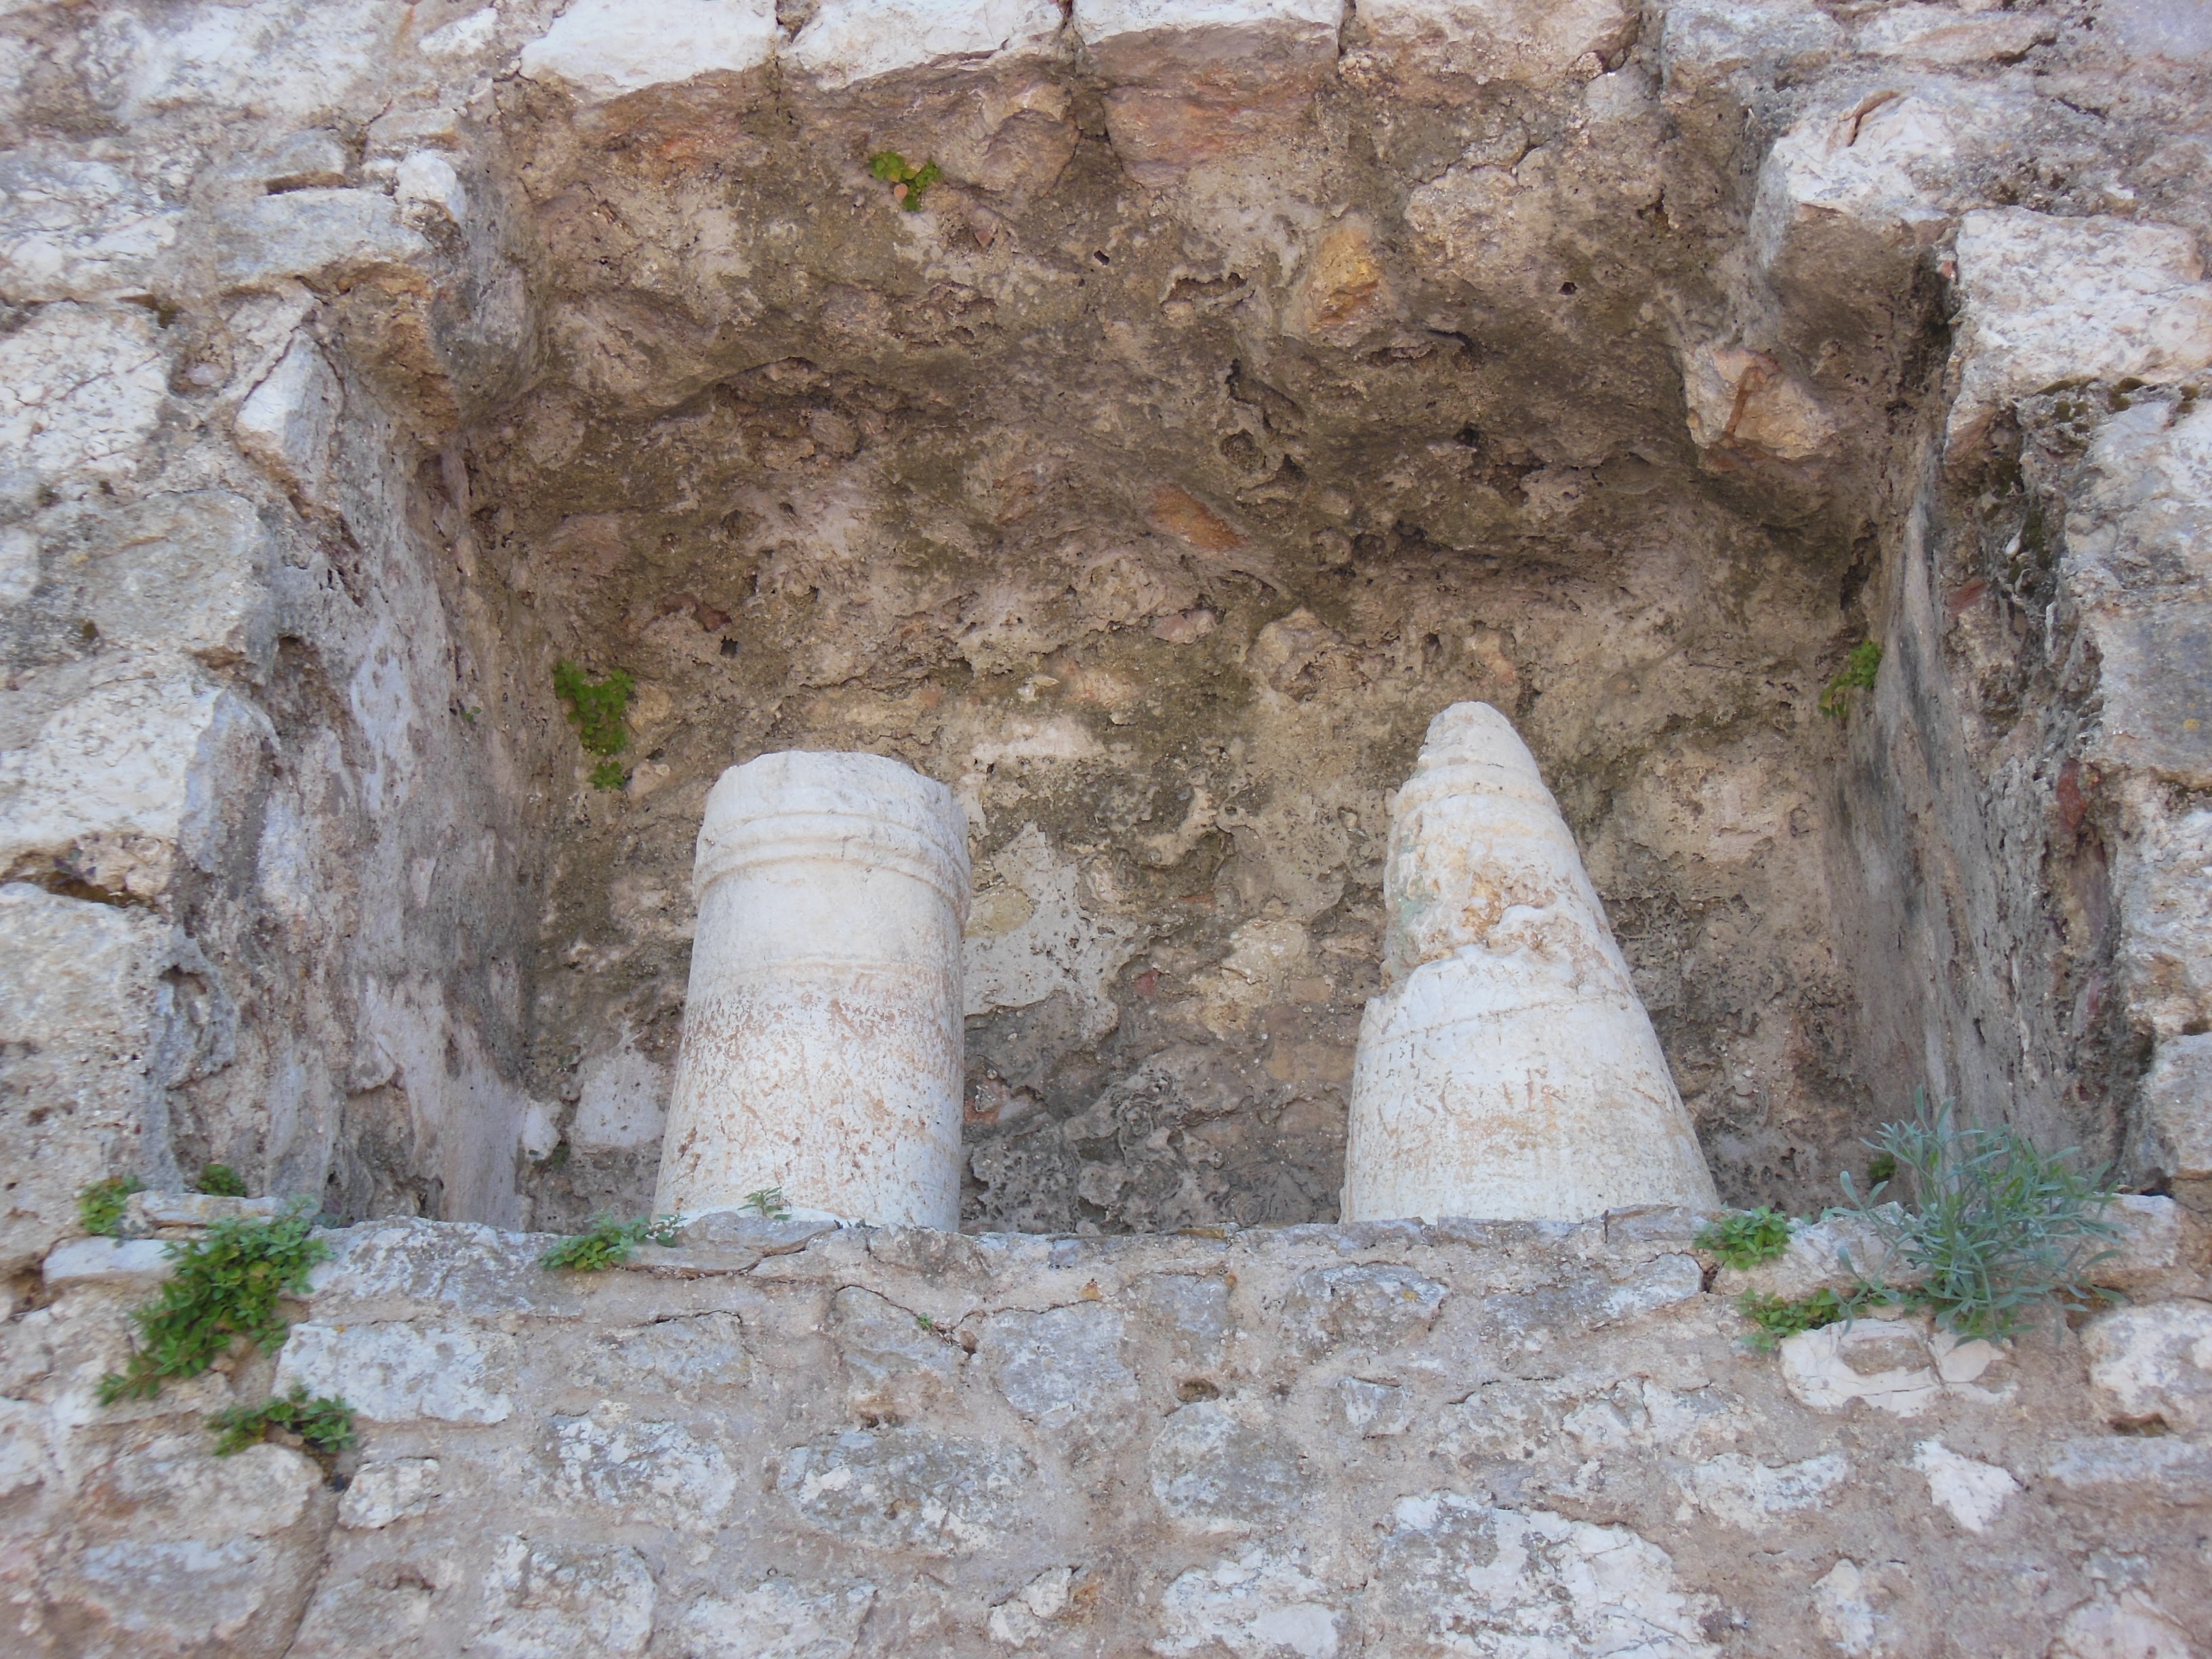
wall, formation, croatia, temple, ruins, ancient times, grave stones, archaeological site, krk, ancient history, liburnian gravestones